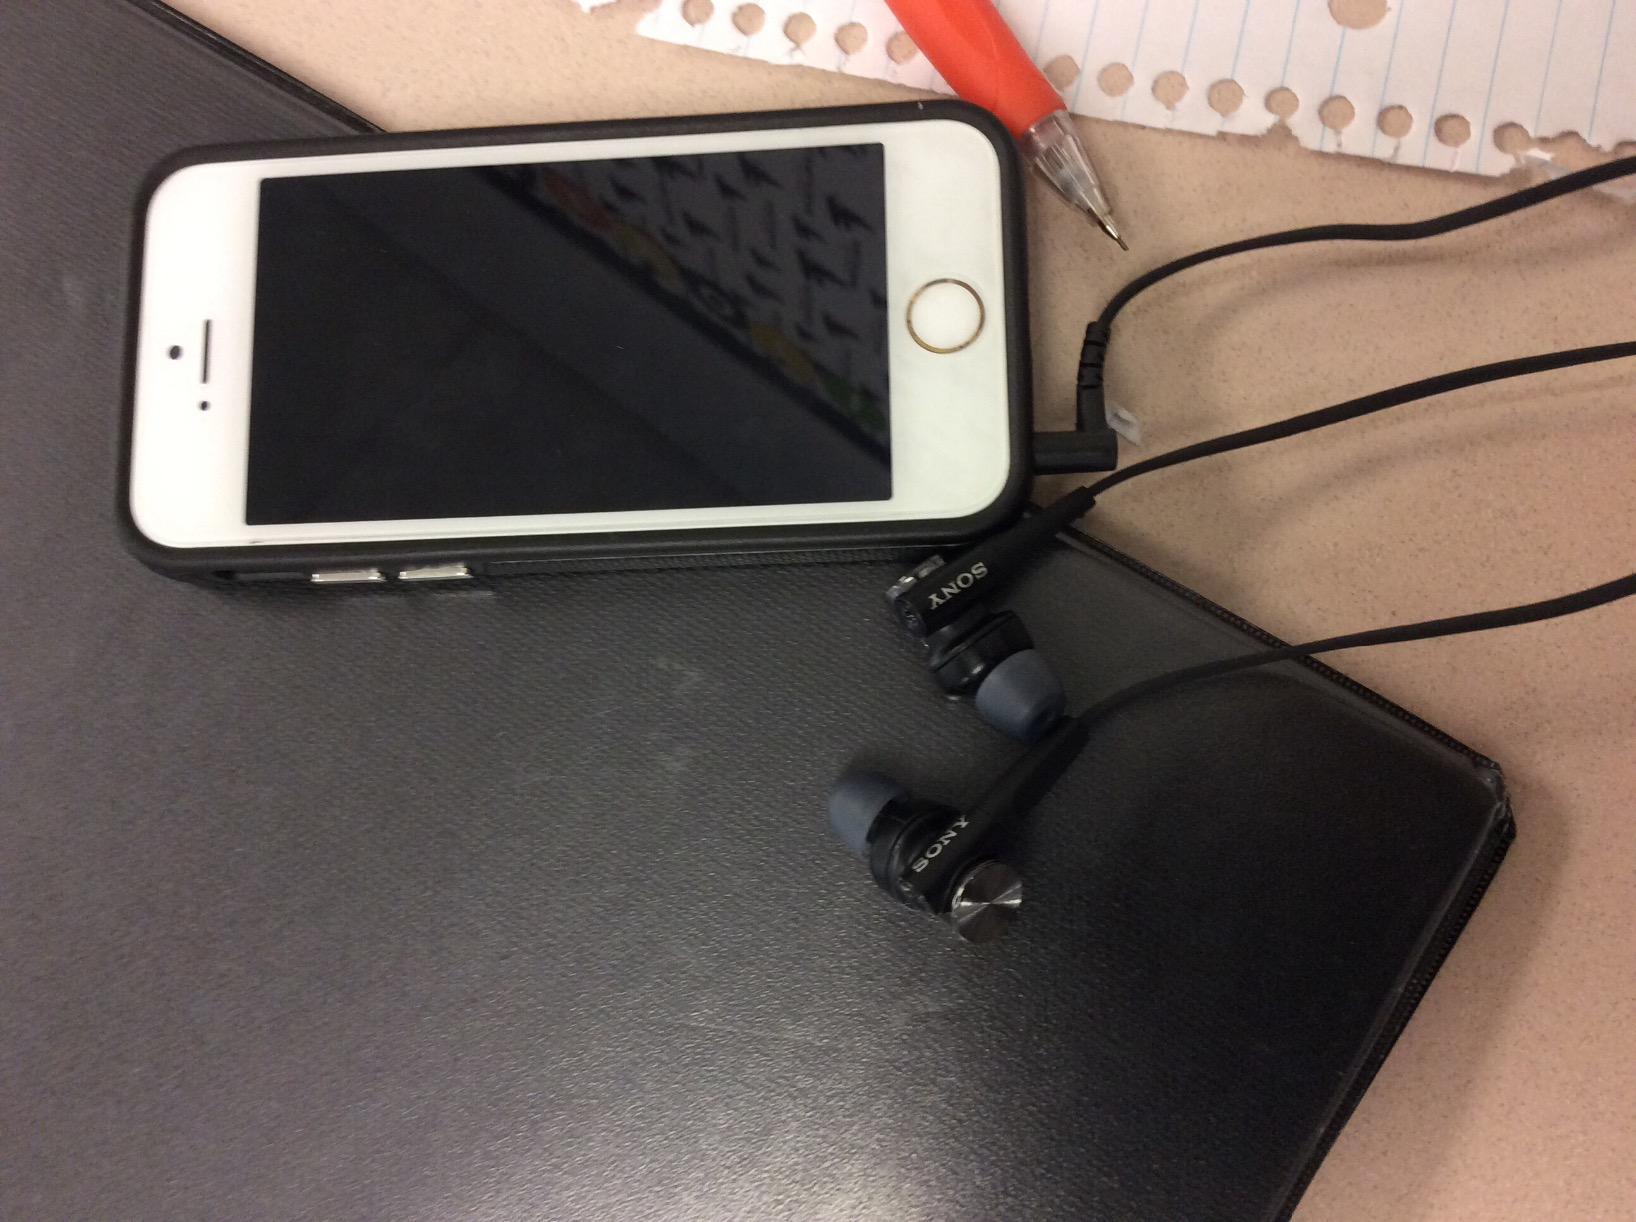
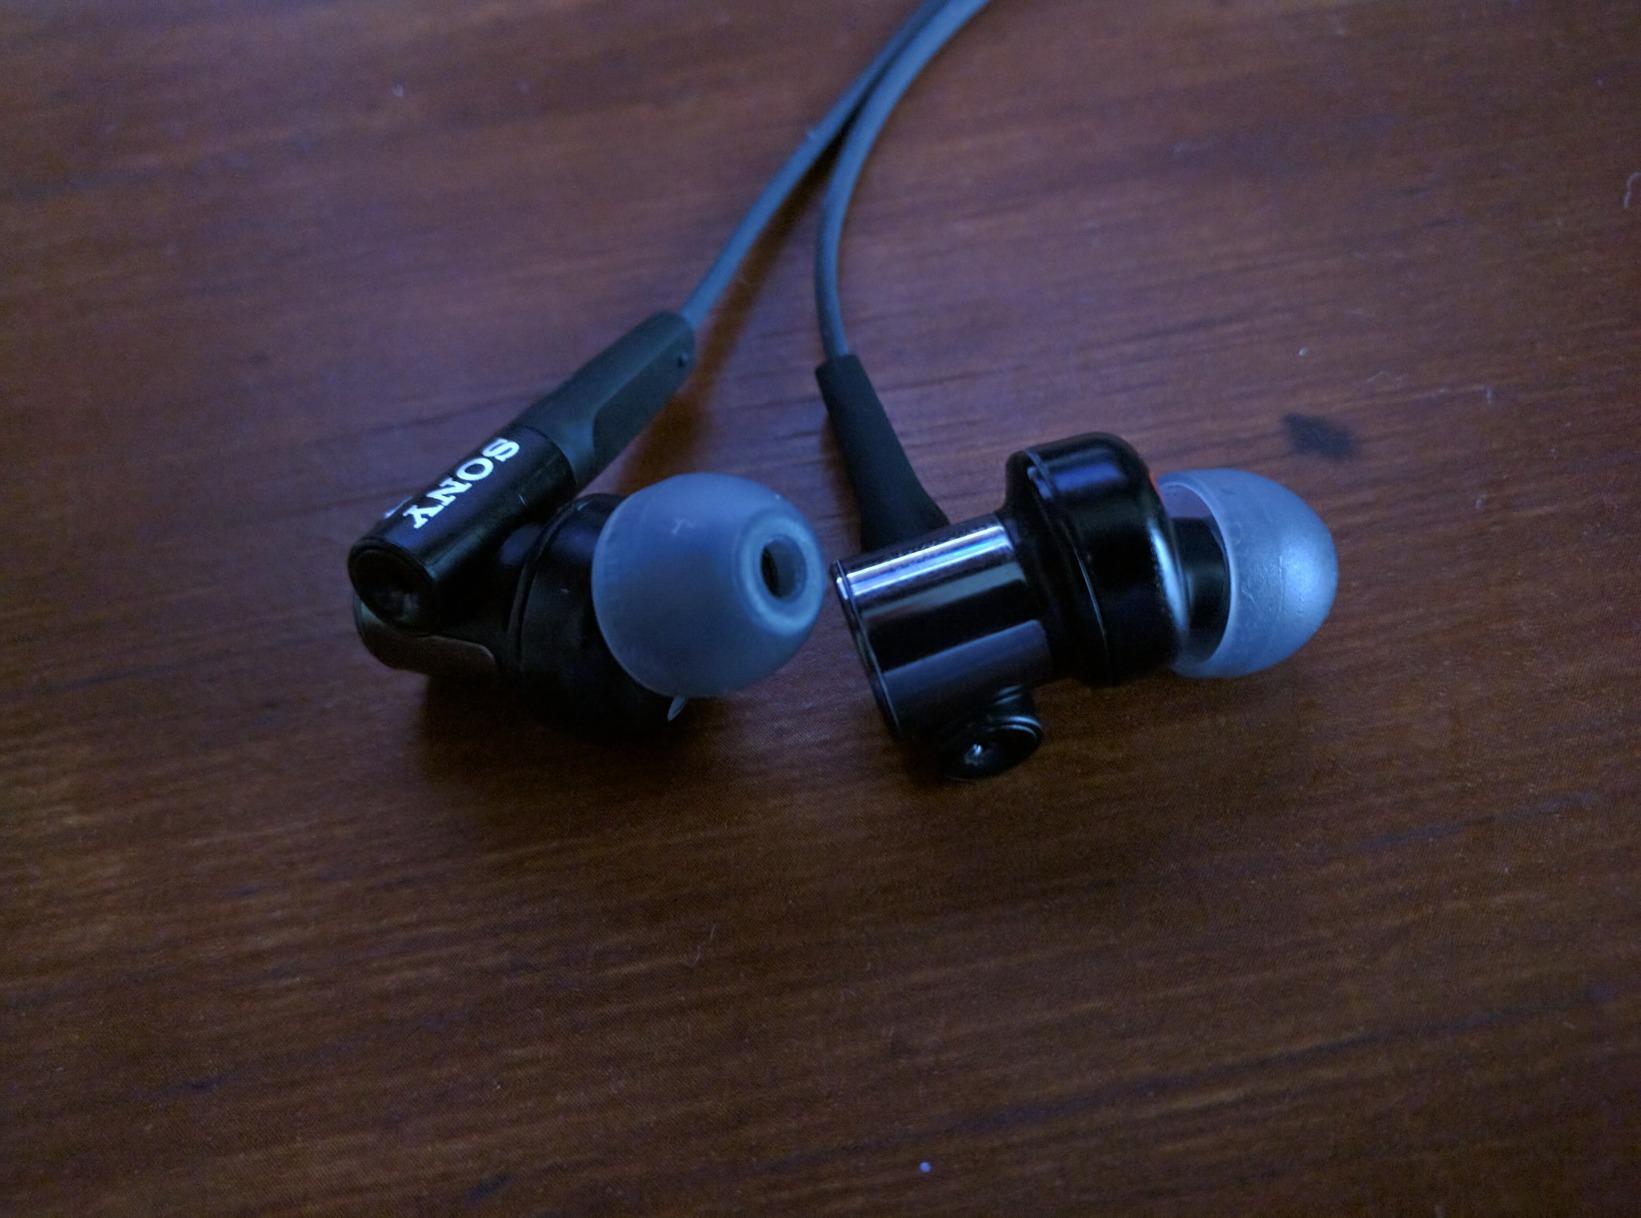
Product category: headphones
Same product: yes